Constantine of Murom

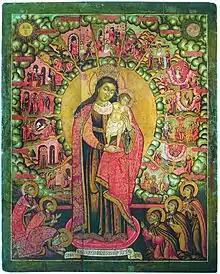
Theotokos the Most Bright Star

The icon shows a full-length representation of the Mother of God with a star sending forth rays of light in the background. The origin of its name is connected with the poetic hymns in honor of the Theotokos. Standing on her right hand is the infant Jesus. At her feet are Murom saints: Constantine, Mikhail and Fyodor arrayed in princely robes and Peter, Fevronia and Uliania clad in monastic habits. In the bottom part of the icon is the following inscription: 'This Marvelous Image Is the Star Most Bright of the Most Holy Lady Mother of God Queen of Heaven."